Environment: real
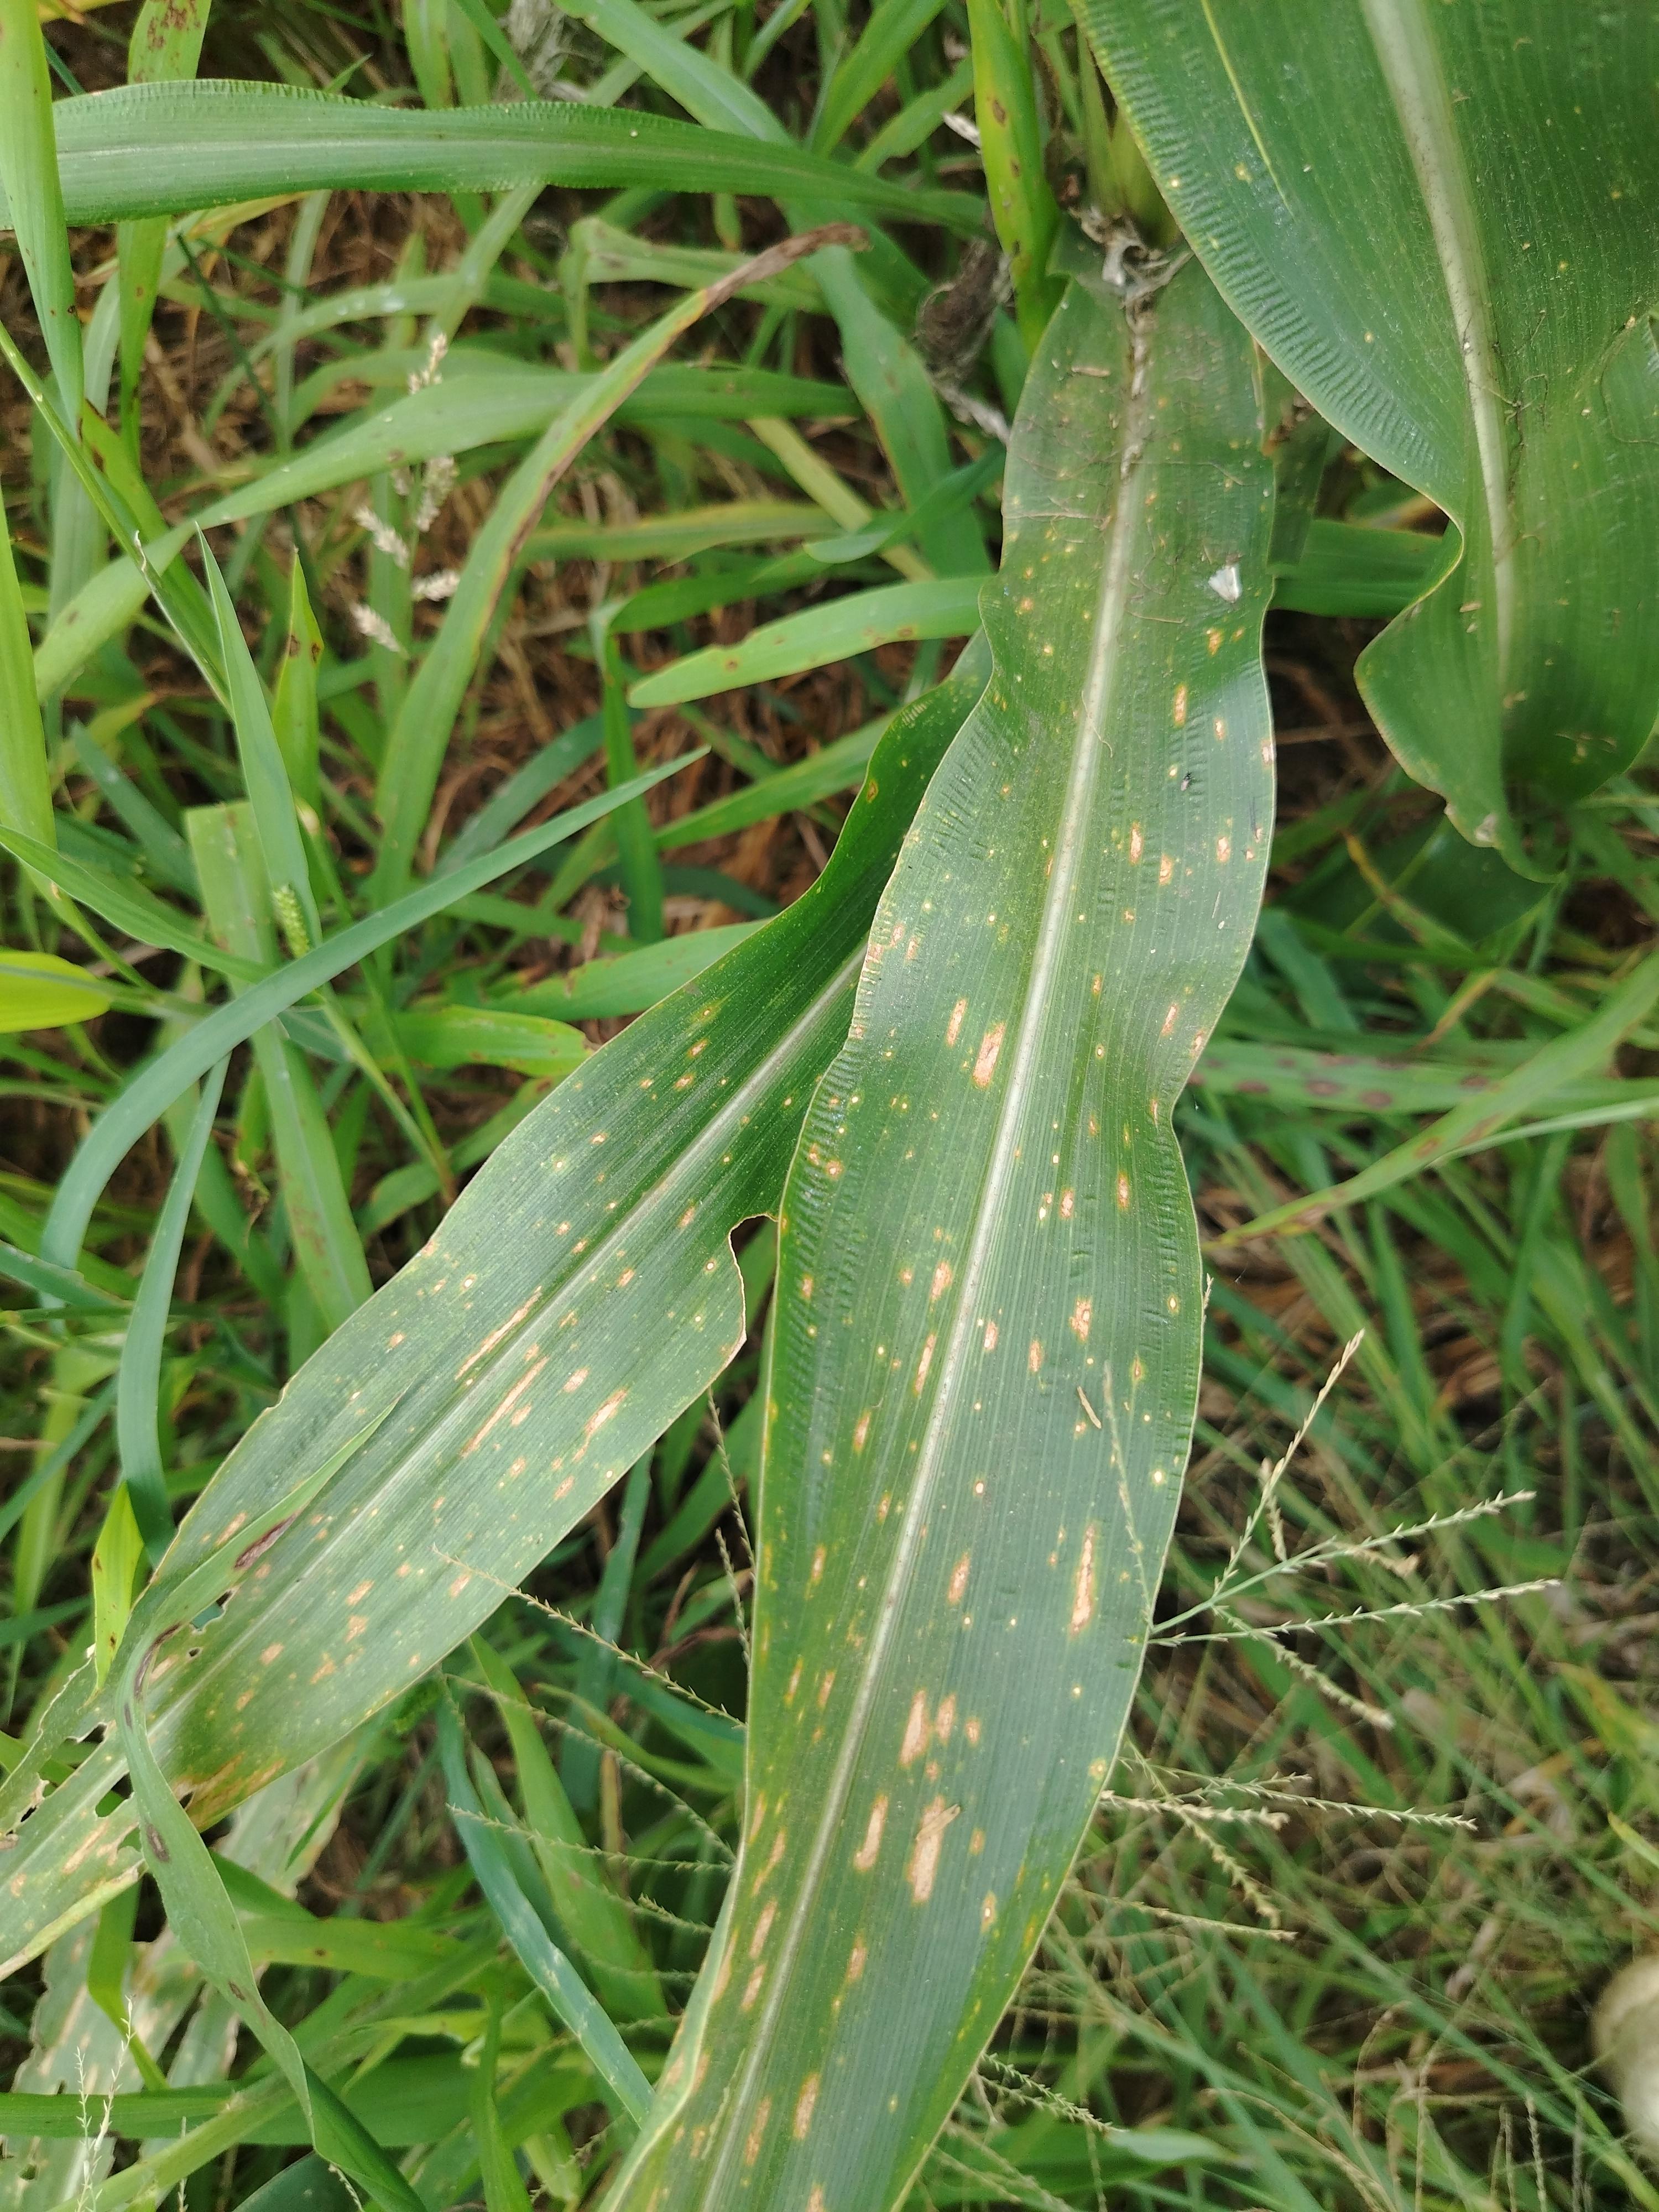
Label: gray_leaf_spot